Larry Andersen

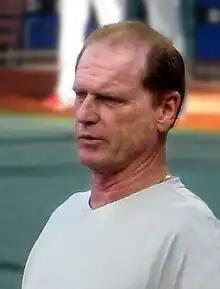
Larry Andersen at Citizens Bank Park in Philadelphia in August 2010

Larry Eugene Andersen (born May 6, 1953) is an American former relief pitcher in Major League Baseball and current radio color commentator for the Philadelphia Phillies. From through , Andersen played for the Cleveland Indians (1975), Seattle Mariners, Philadelphia Phillies (–, –1994), Houston Astros, Boston Red Sox (1990), and San Diego Padres.